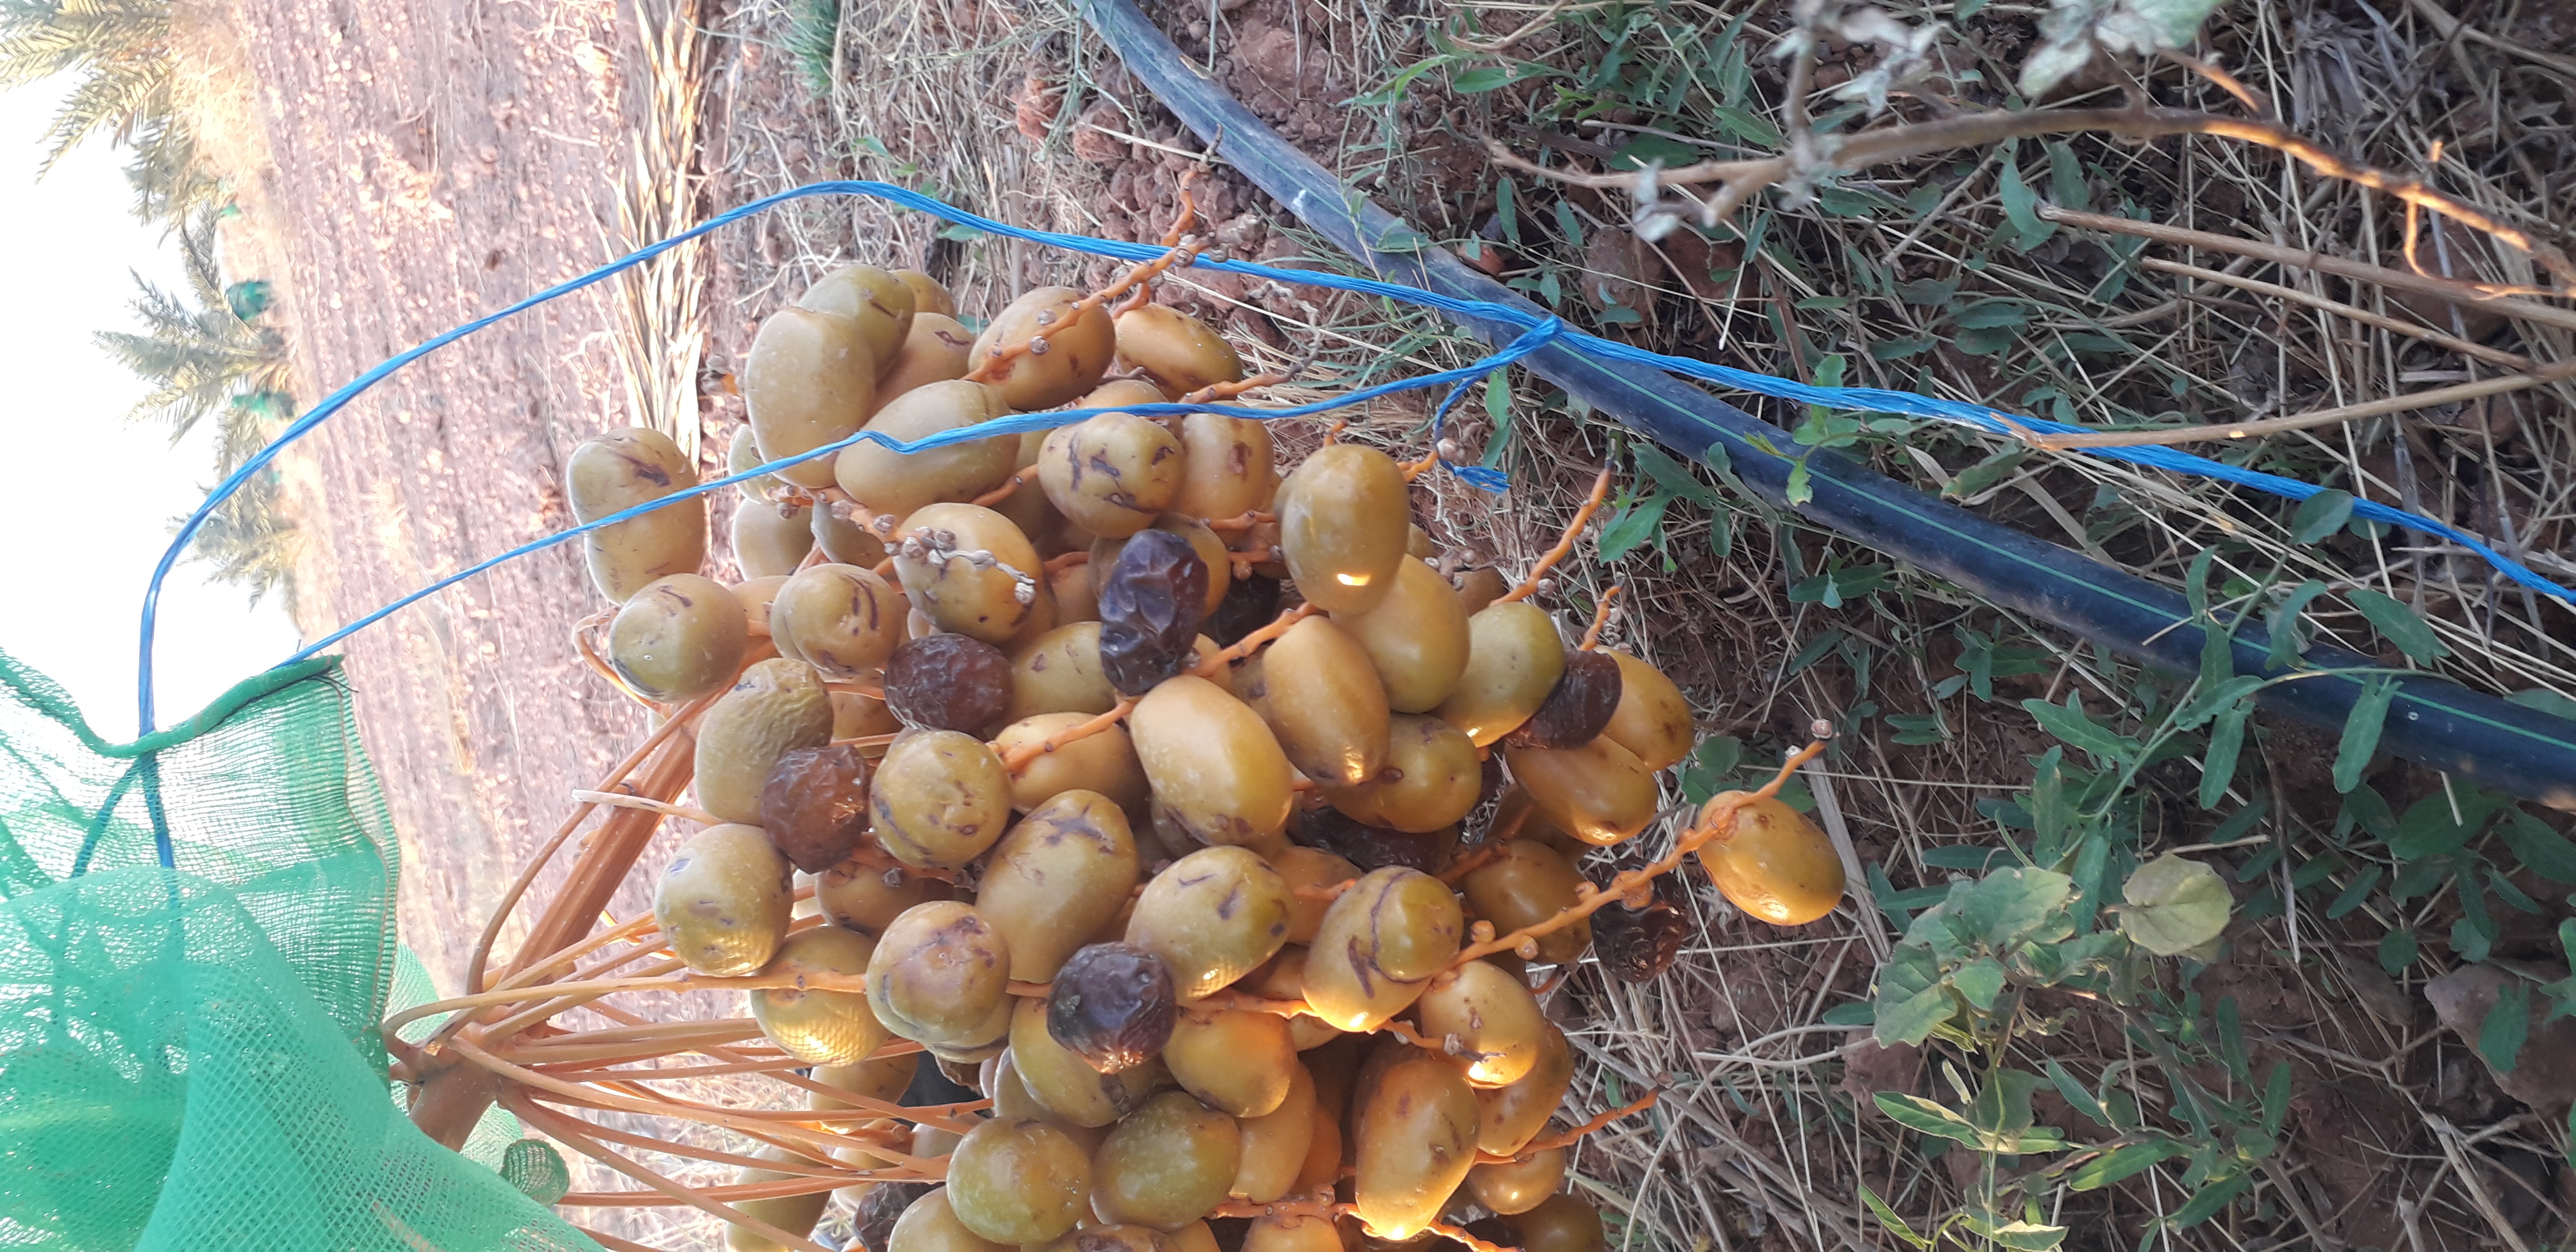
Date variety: Boufagous